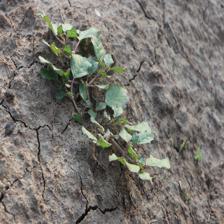
Label: BroadLeafWeed